Meteora (film)

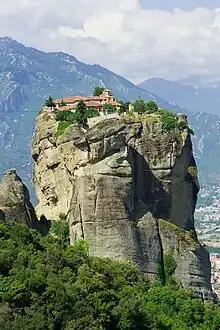
The monastery at Meteora

All action takes place at, or near, the Monastery of the Holy Trinity, Meteora. A young Greek monk falls in love with a Russian nun. The story looks at the struggle between religious devotion, temptations of the flesh, the yearning of the human heart, and the role of the individual within the community of believers. The two communicate with each other across the valley using mirrors to flash a morse code signal, with lights dancing on the wall of her cell in the Agios Stefano Convent, also set on a rock pinnacle.